Gunboat

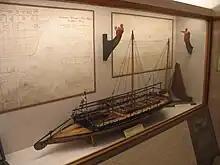
A model of a type of decked "gun yawl" designed by Fredrik Henrik af Chapman and used by the Swedish archipelago fleet

Spanish admiral Antonio Barceló, experienced in the usage of small vessels in the conflicts against Barbary pirates, unveiled in 1781 a kind of small armored gunboat equipped with a heavy, long-range artillery piece. This originated the Spanish Royal Armada's doctrine of "fuerzas sutiles", which emphasized the usage of ships equipped with significant firepower but small enough to be difficult to hit back. His gunboats were first employed during the Great Siege of Gibraltar, obtaining great success in the otherwise failed siege, after which they were adopted by the Royal Armada.